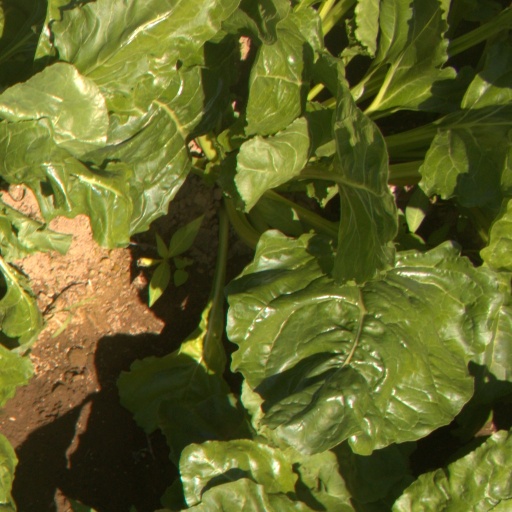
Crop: sugar beet